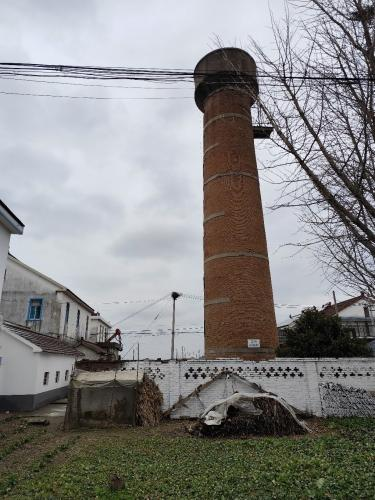
地标名称：港桥水塔
所在城市：盐城市·东台市